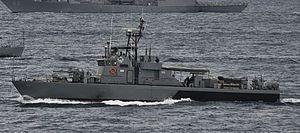
Le BRP Salvador Abcede (PG-114) l'une des six unités de classe Tomas Batillo de patrouilleurs côtiers de la marine philippine.
La classe Tomas Batillo est une classe de huit patrouilleurs côtiers en service actuellement dans la marine philippine. Elle est issue de la classe classe Chamsuri, navires d'attaque rapide de la marine de la République de Corée. Seules six unités sur huit sont encore en service.
Le patrouilleur de classe Chamsuri est une classe de patrouilleurs construite et exploitée la marine de la République de Corée depuis 1970. Les navires ont été depuis mis en service dans différentes marines, dont la marine philippine et la marine bangladaise.
Voici la liste des navires actifs de la marine philippine en 2020.